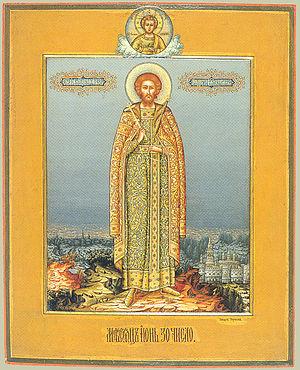
Andreï ou André Iourievitch, dit André Iᵉʳ ou plus couramment surnommé « André Bogolioubski », est un dirigeant du Rus' de Kiev de la dynastie des Riourikides, qui régna de 1169 à 1171.